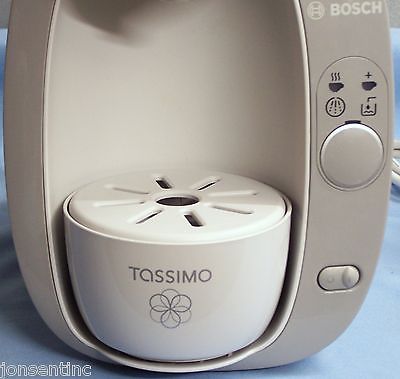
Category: coffee maker